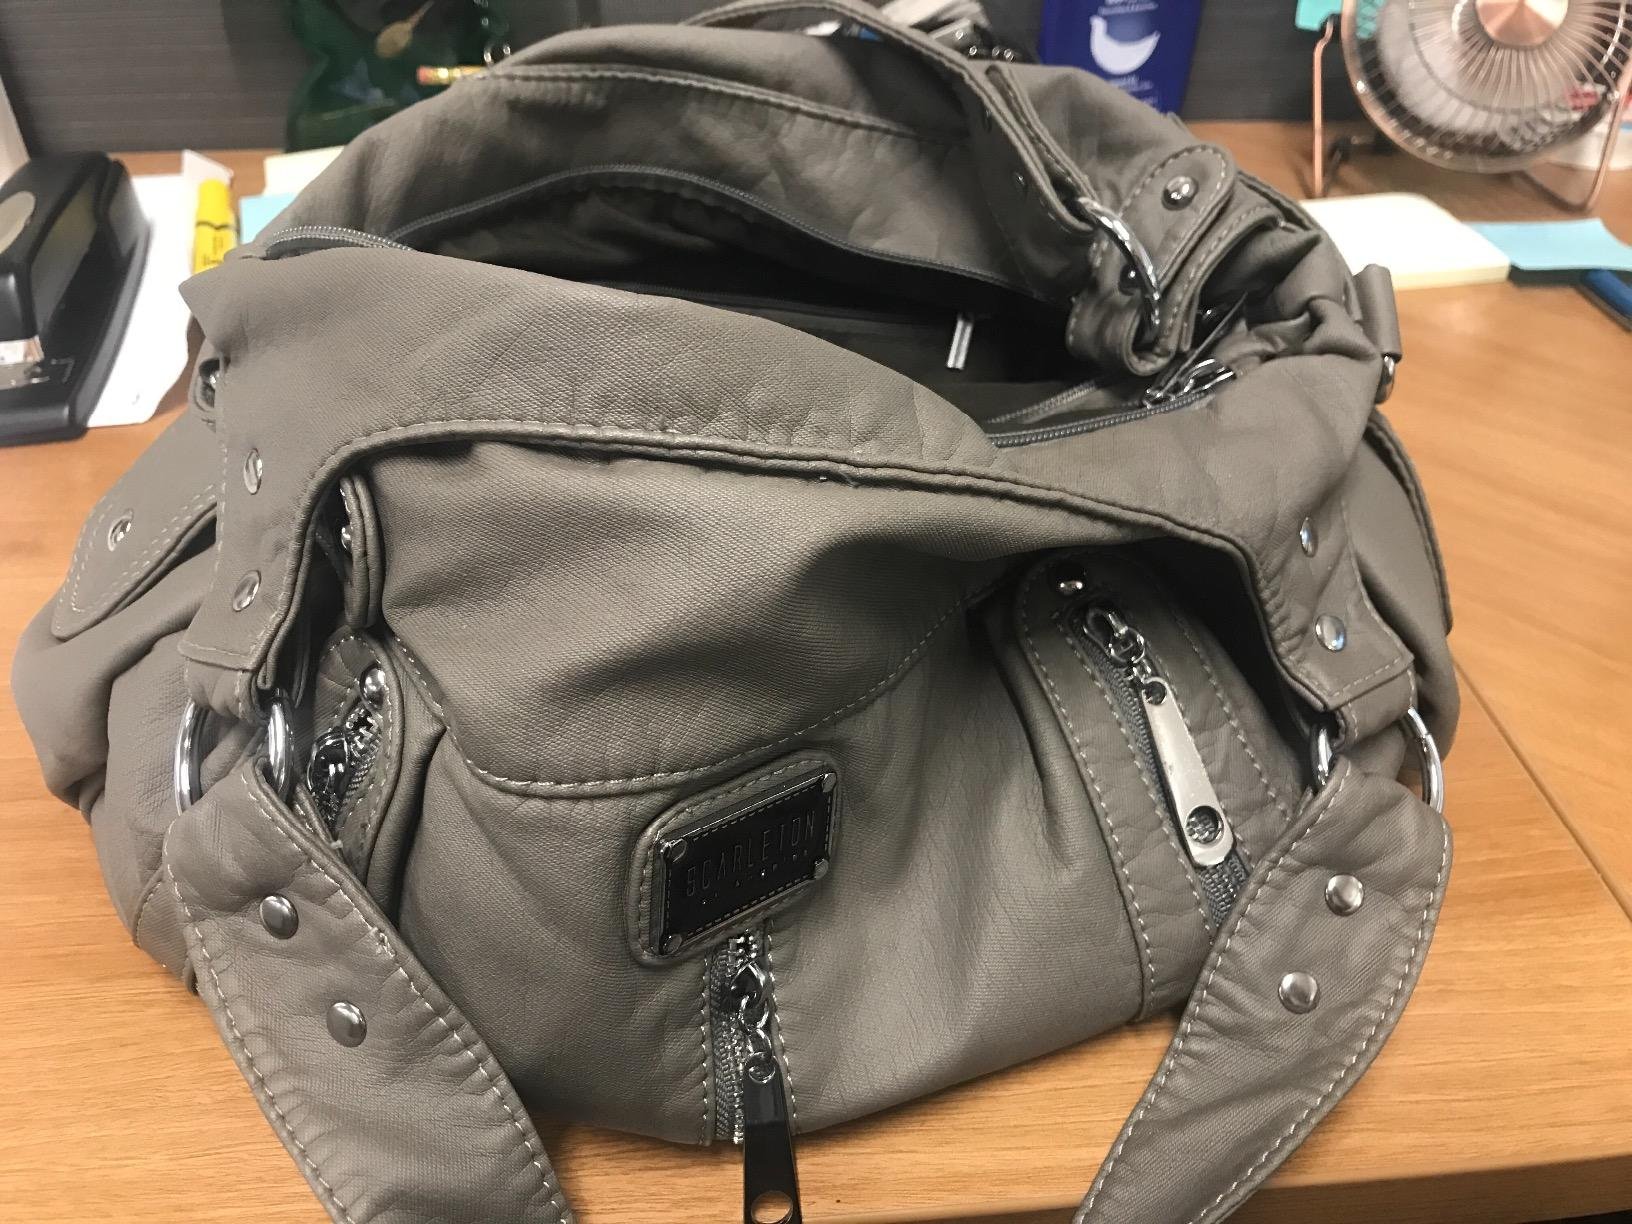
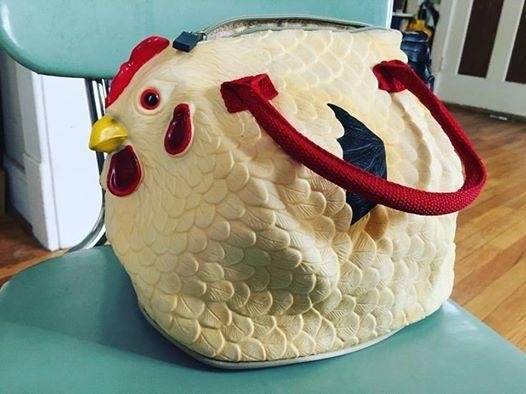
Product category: accessories_handbag
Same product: no